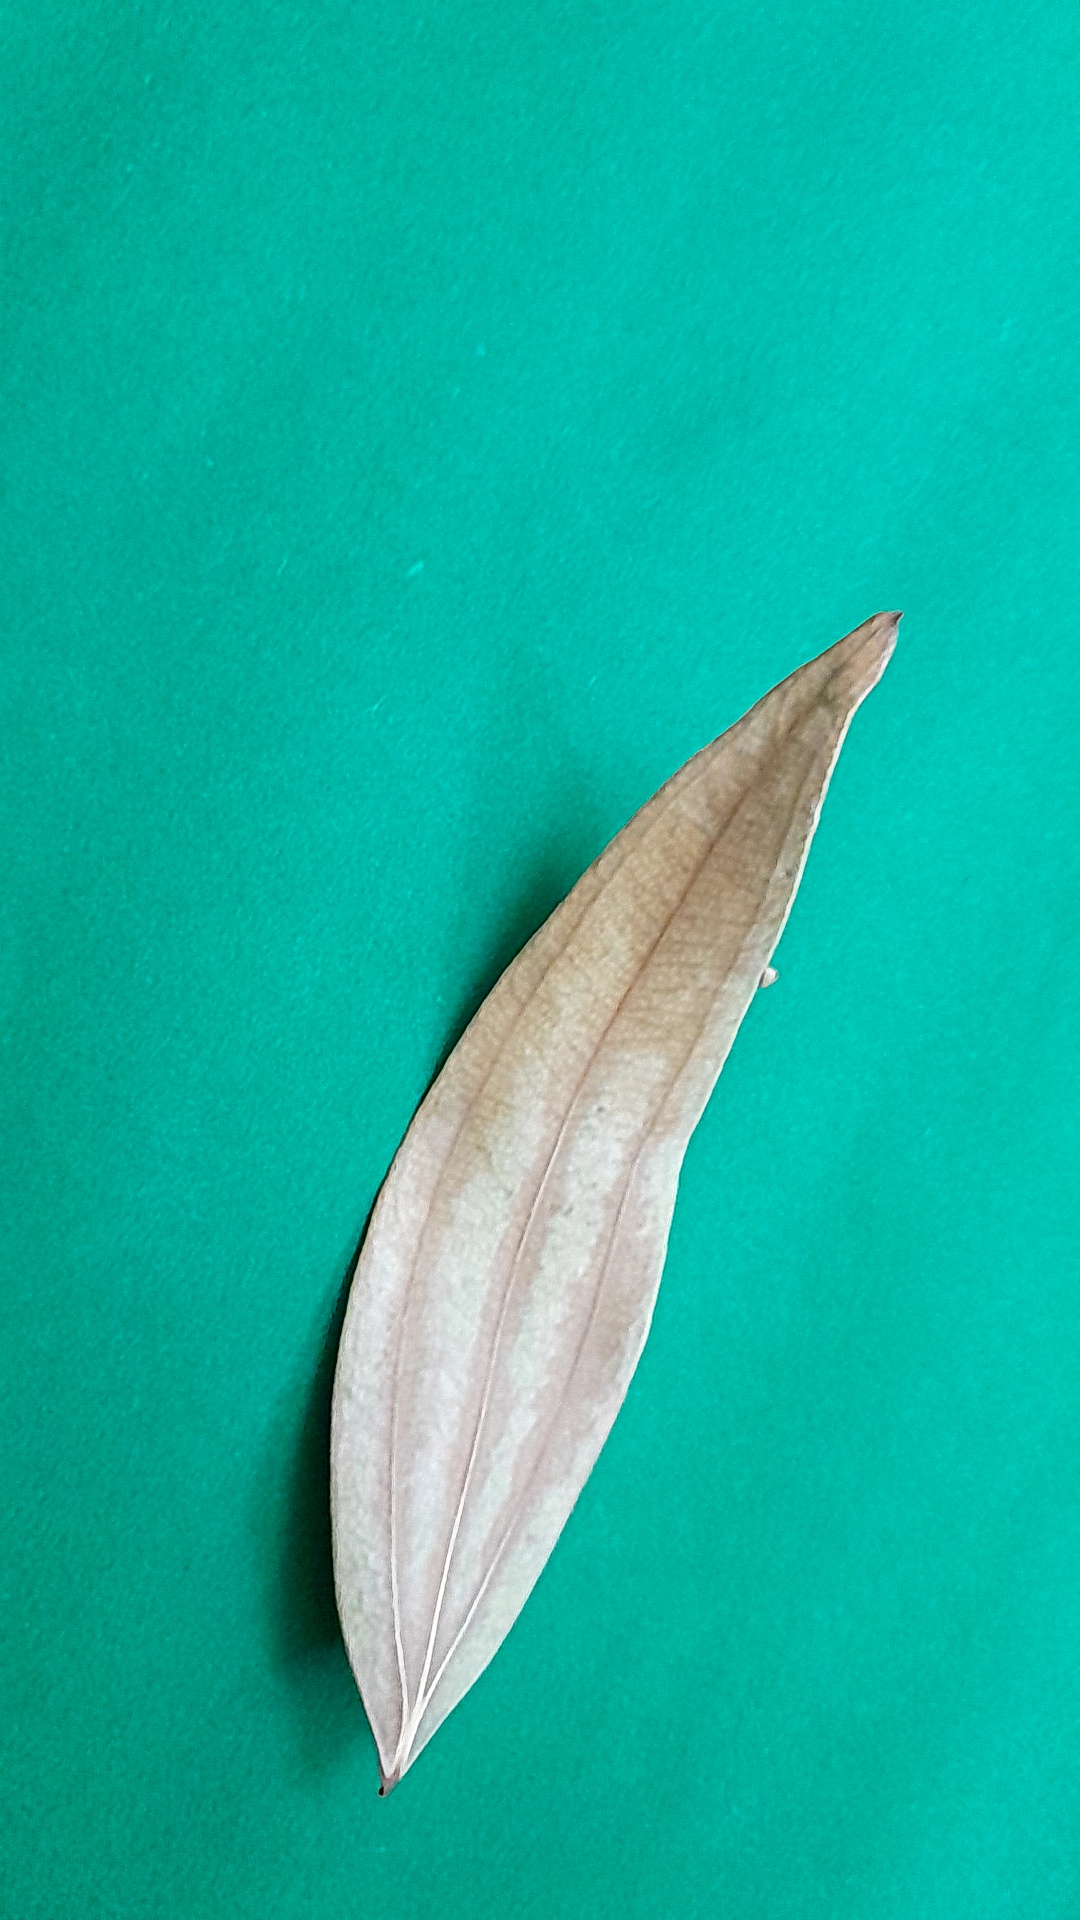
Label: Dry Leaf